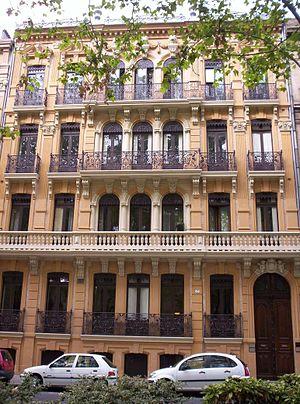
Allées Jules Guesde à Toulouse.
Un lambrequin désigne notamment :
La ville de Toulouse est organisée en différentes zones à peu près concentriques :